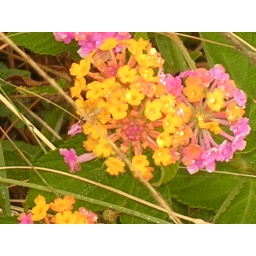
flowers growing beside the lava field